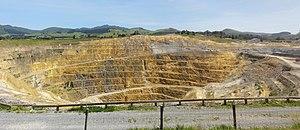
La mine de Martha est une mine à ciel ouvert d'or située tout près de la ville de Waihi dans le district de Hauraki en Nouvelle-Zélande.
Voici une liste de mines situées en Océanie.